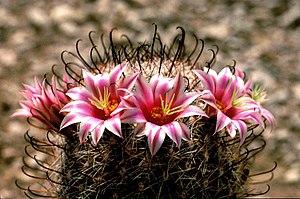
Mammillaria est un genre majeur de la famille des Cactaceae. Il est composé d'environ 180 espèces.